Progenitor cell

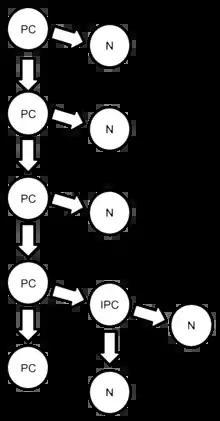
Example of the pattern of division of a progenitor cell (PC) which results in the production of an intermediate progenitor cell (IPC). Both cells later produce one or two neural cells (N).

A progenitor cell is a biological cell that can differentiate into a specific cell type. Stem cells and progenitor cells have this ability in common. However, stem cells are less specified than progenitor cells. Progenitor cells can only differentiate into their "target" cell type. The most important difference between stem cells and progenitor cells is that stem cells can replicate indefinitely, whereas progenitor cells can divide only a limited number of times. Controversy about the exact definition remains and the concept is still evolving.